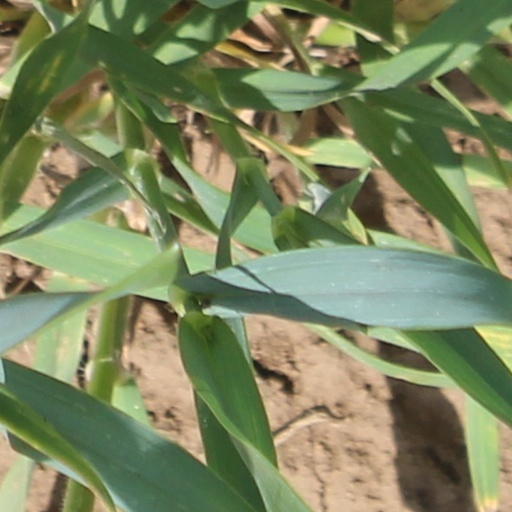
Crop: wheat